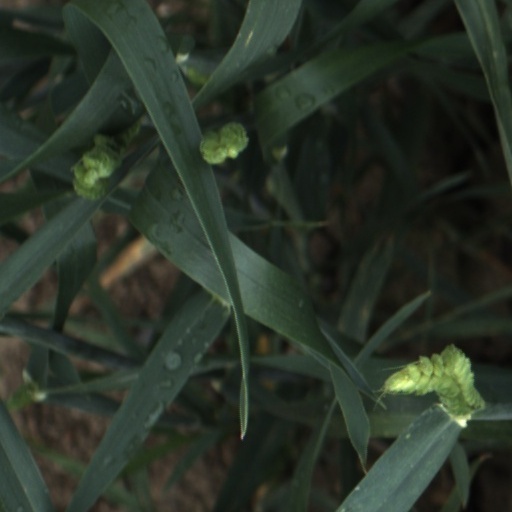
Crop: wheat